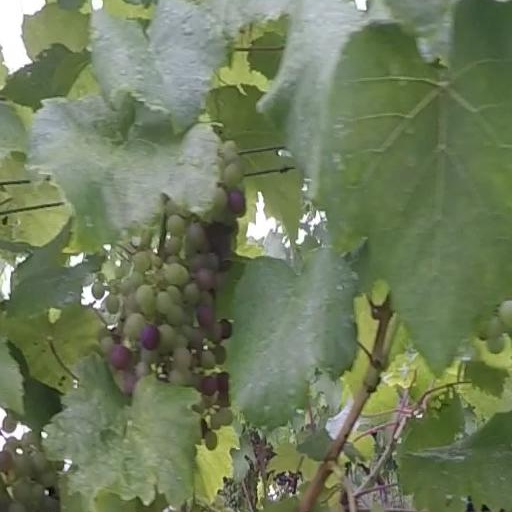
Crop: grape